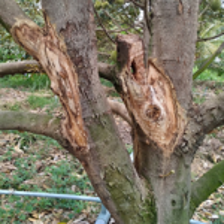
Label: stem_cracking_ gummosis